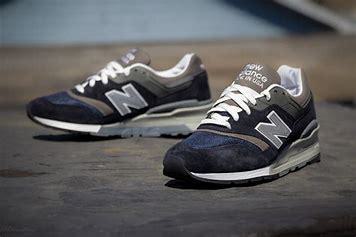
Brand: New
Model: Balance 997